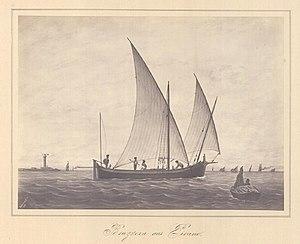
Un bracera ou brazzera est un type de voilier traditionnel de un à deux mâts à voile latine, livarde ou au tiers et à rames. Ils sont utilisés en Mer Adriatique pour la pêche, le transport et le cabotage entre le XVIᵉ siècle et le début du XXᵉ siècle.